Ferrari Enzo

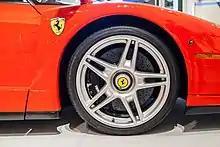
The Ferrari Enzo used carbon-ceramic brake discs, a first for a Ferrari road car.

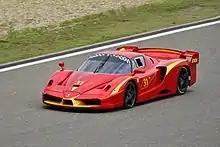
Ferrari FXX

The Enzo has an automated manual transmission, known as the F1 gearbox, using paddle-shifters to control an automatically actuated electrohydraulic clutch and shifting mechanism, with LED lights on the steering wheel telling the driver when to change gears. The gearbox has a shift time of 150 milliseconds and was built by Graziano Trasmissioni. The transmission was a first-generation "clutchless" design from the late 1990s, and there have been complaints about its abrupt shifting. The Enzo has four-wheel independent suspension with push-rod-actuated shock absorbers, which can be adjusted from the cabin, complemented with anti-roll bars at the front and rear. The Enzo uses wheels and has Brembo disc brakes. The wheels are held by a single lug nut and fitted with Bridgestone Potenza Scuderia RE050A tyres.